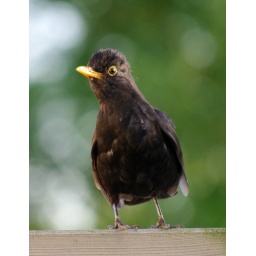
This poor bird was pacing up and down the fence shouting at a cat in the garden.